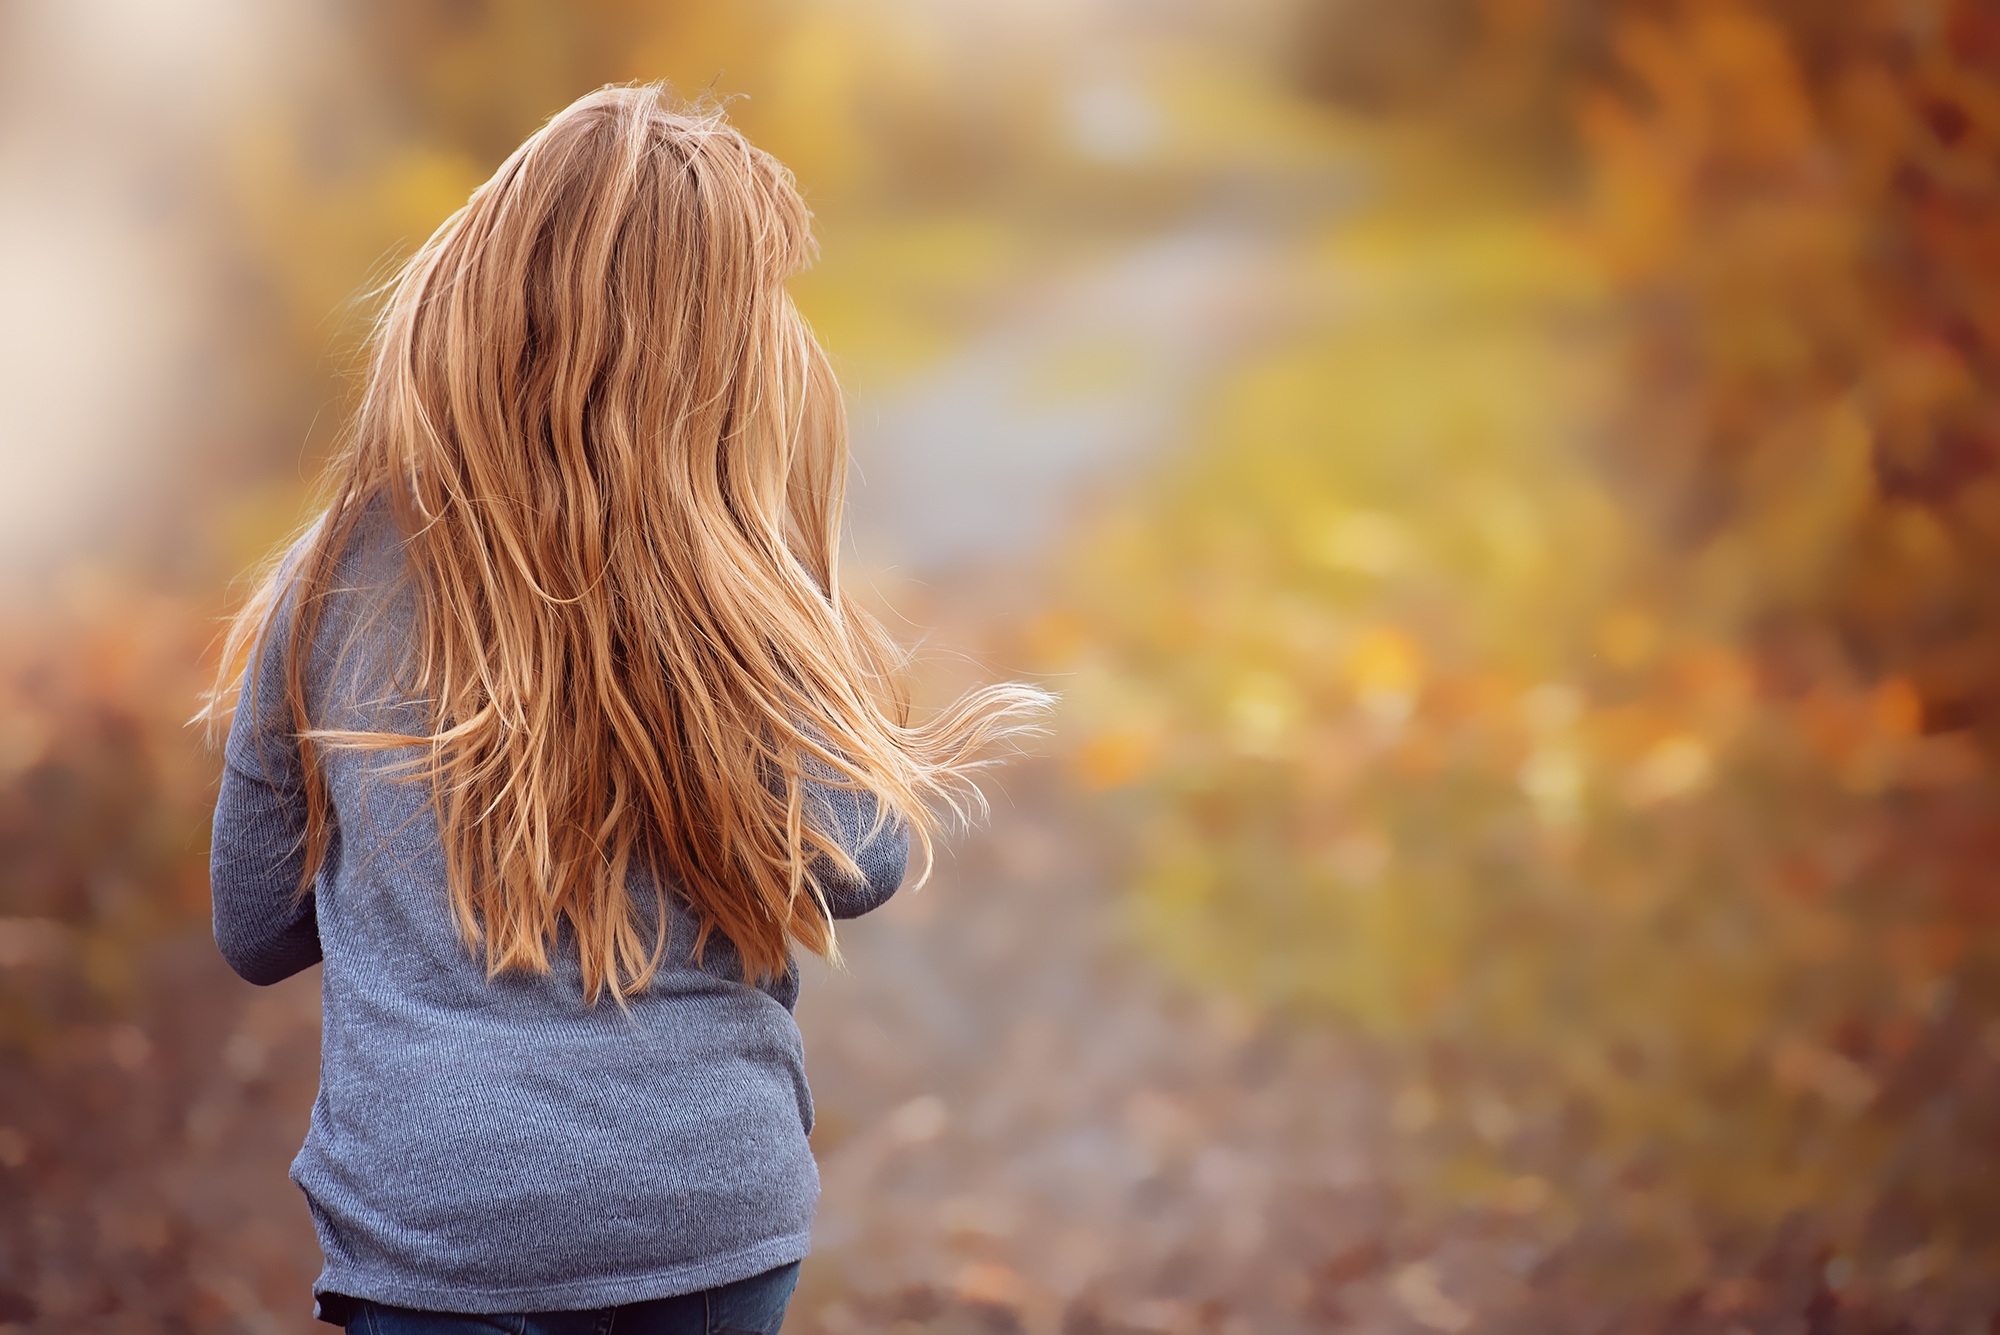
tree, nature, person, plant, girl, photography, sunlight, morning, leaf, flower, run, spring, autumn, human, yellow, season, long hair, close up, race, beauty, out, away, fall color, autumn colours, forest path, run along